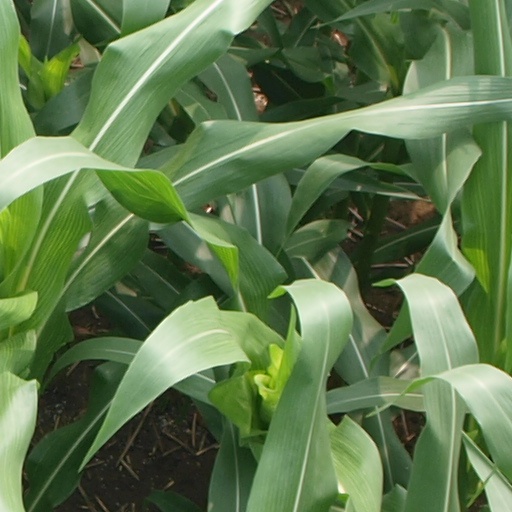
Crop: maize; corn